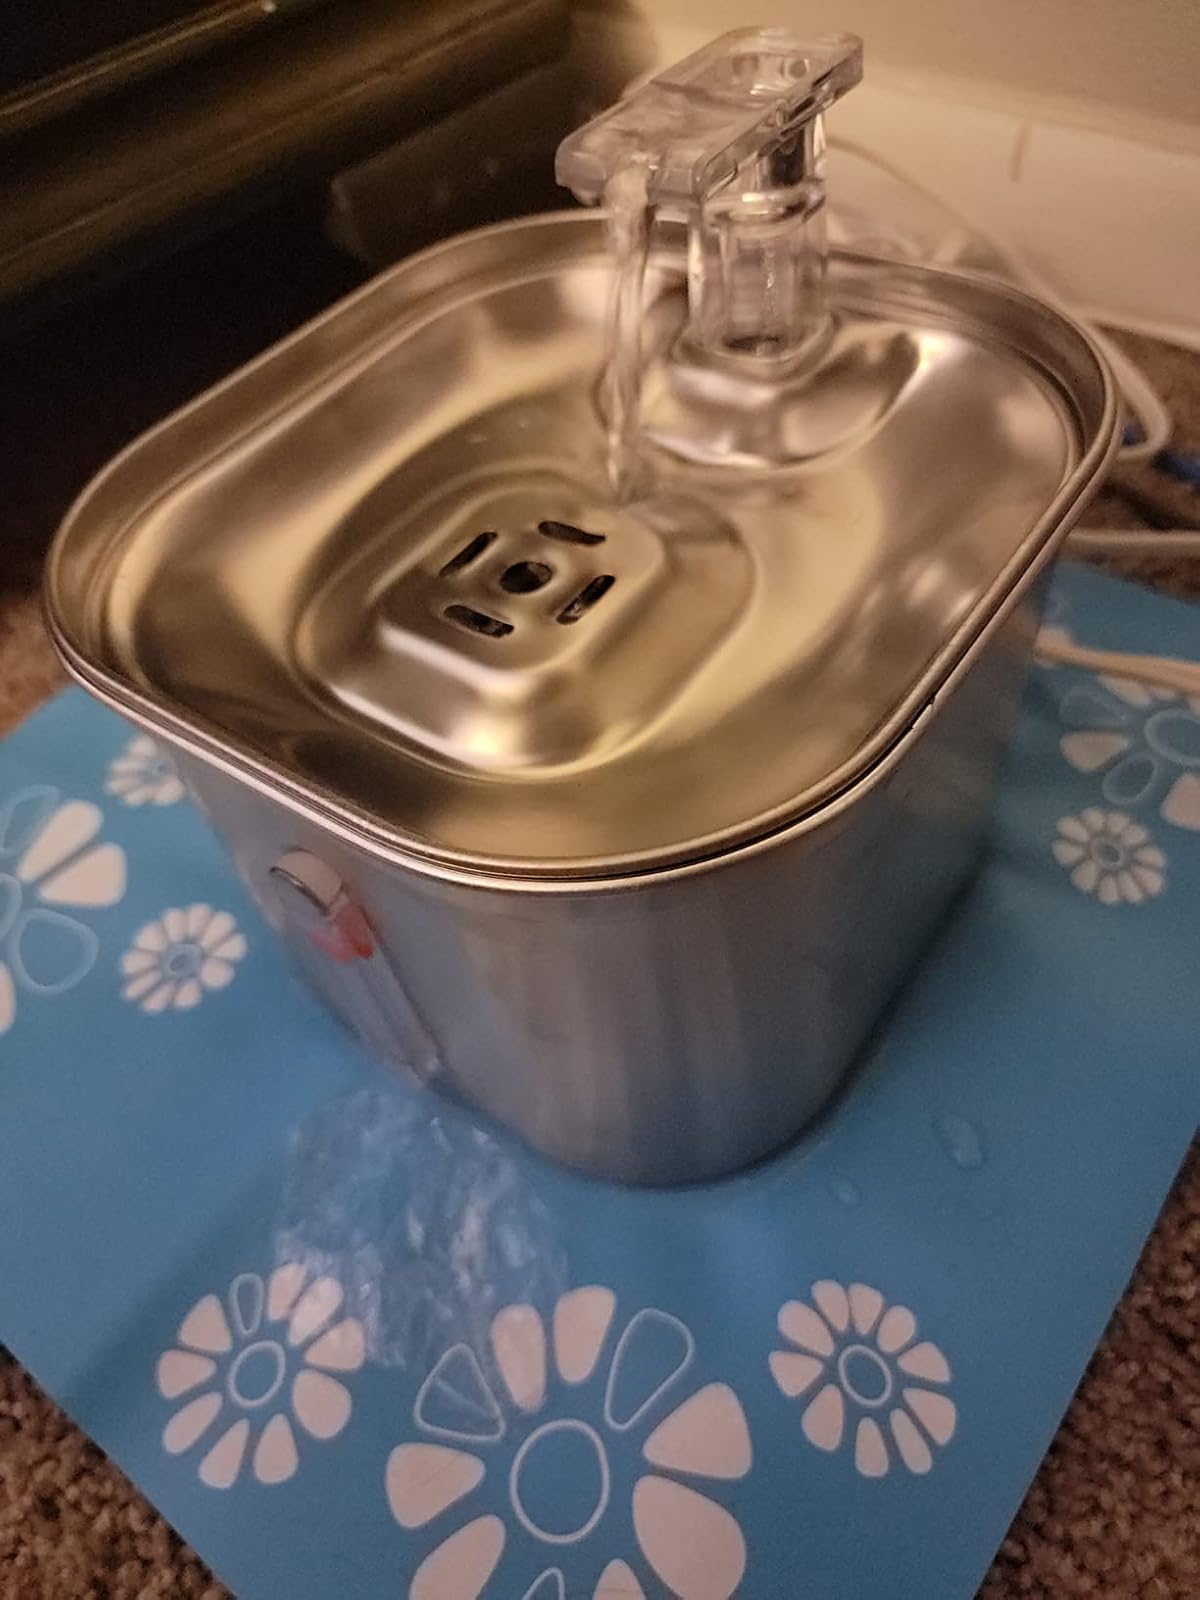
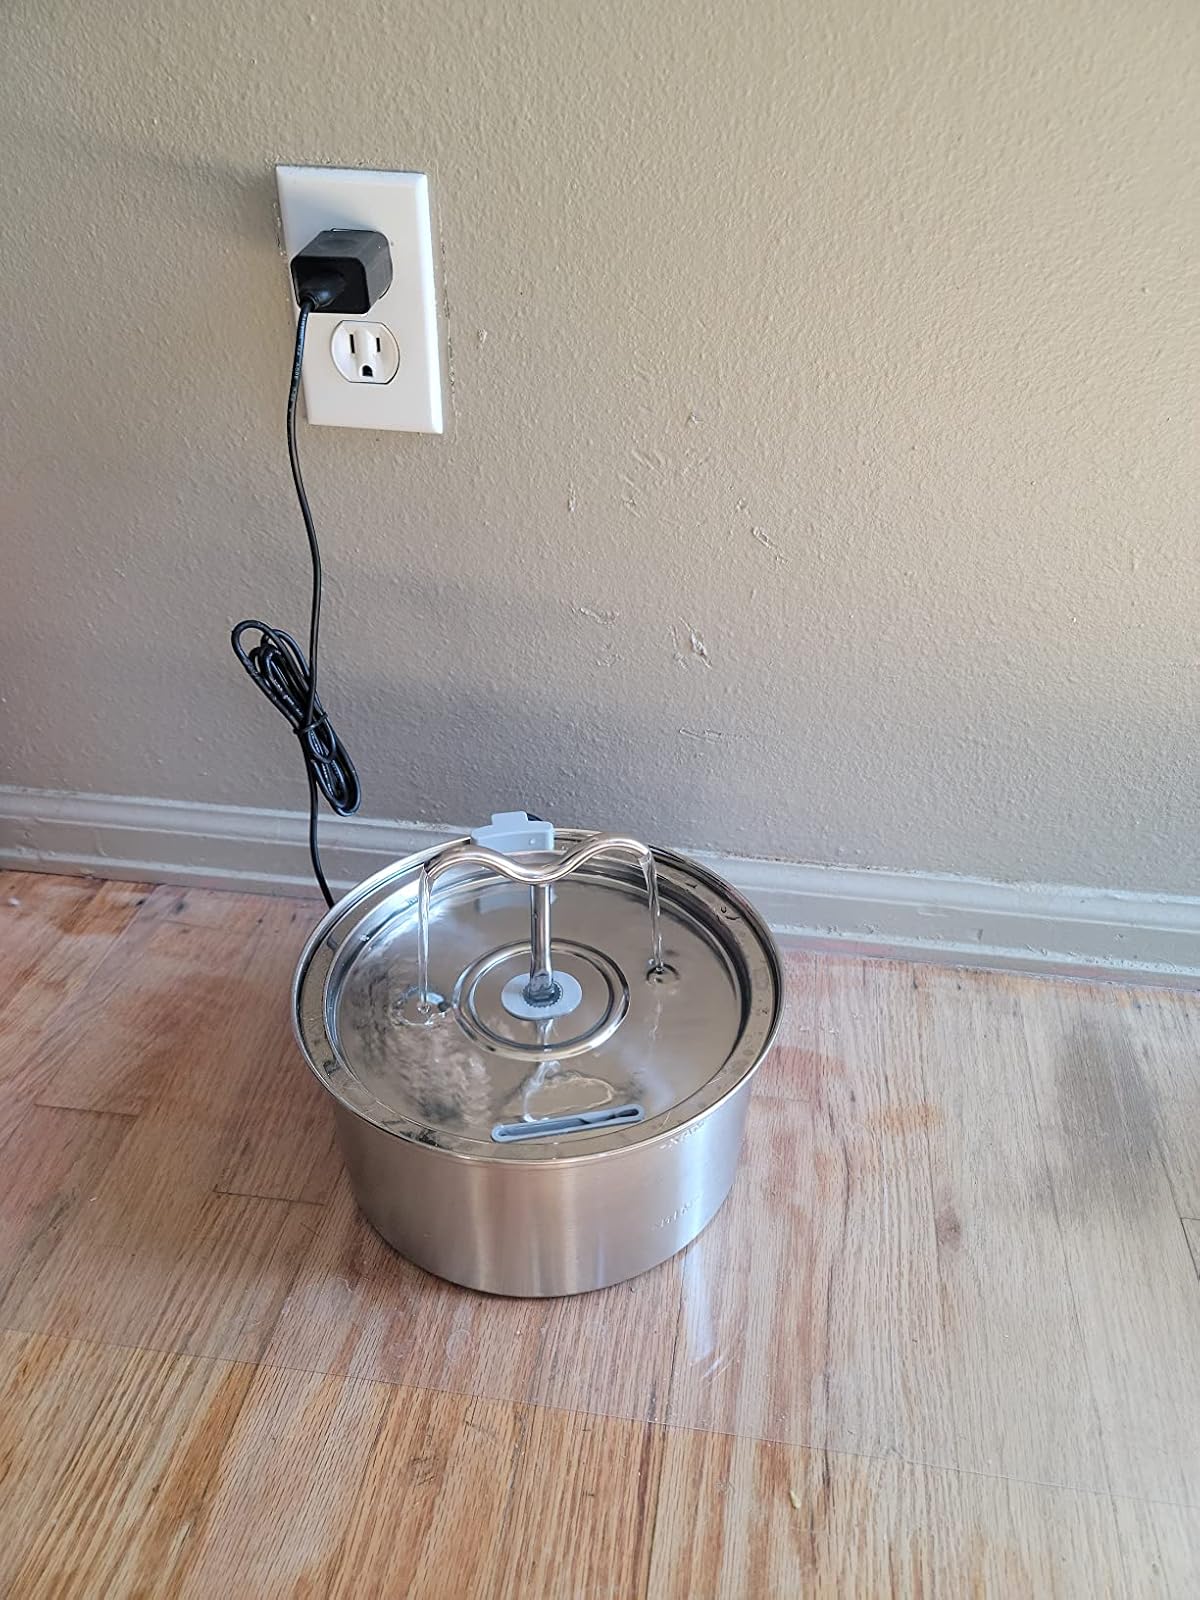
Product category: items_bowl
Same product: no